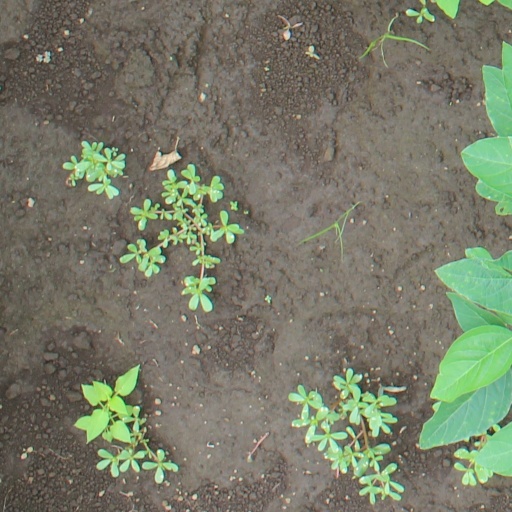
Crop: soybean